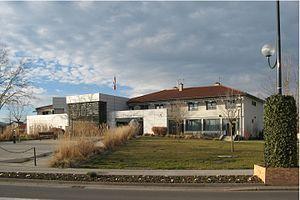
Savigneux (Loire)
Savigneux est une commune française située dans le département de la Loire en région Auvergne-Rhône-Alpes, et faisant partie de Loire Forez Agglomération.